The Snowman (2017 film)

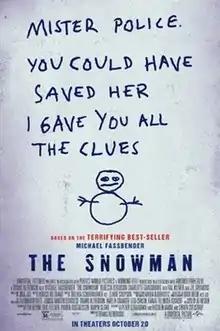
Theatrical release poster

The Snowman is a 2017 psychological thriller film directed by Tomas Alfredson and written by Peter Straughan, Hossein Amini, and Søren Sveistrup. The story is based on the 2007 novel of the same name by Jo Nesbø. The film stars Michael Fassbender, Rebecca Ferguson, Charlotte Gainsbourg, Val Kilmer, and J. K. Simmons, and follows inspector Harry Hole as he tracks a serial killer who builds snowmen at his crime scenes. Principal photography began on 18 January 2016 in Norway, before moving to London and Sweden.